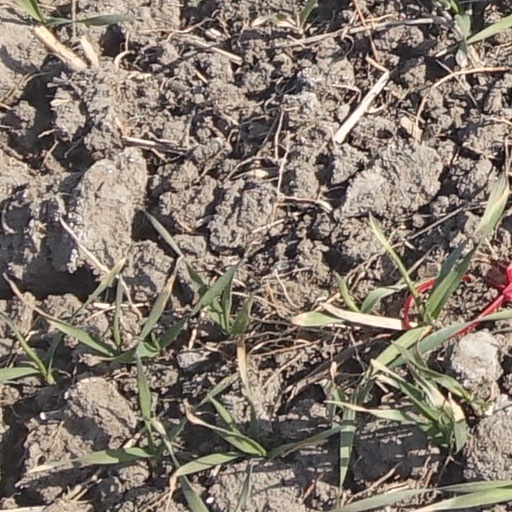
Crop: wheat